2004 United States Grand Prix

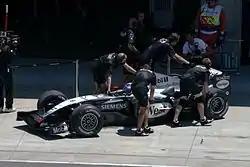
The McLaren mechanics push Kimi Räikkönen's MP4-19 into the garage during qualifying.

Qualifying was split into two sections. In the first session, dubbed "pre-qualifying", each driver took turns to record one lap at a time. The order the cars ran in was the reverse order to the classified results at the 2004 Canadian Grand Prix. For example, Michael Schumacher won the race, so would be the last car to run in pre-qualifying. The second qualifying session (dubbed "qualifying") repeated this process (with the drivers running in reverse order to the pre-qualifying results), but with the caveat that the drivers would not be allowed to alter their fuel loads between then and the race. The fastest time in the second session would take pole. As in 2003, setups and fuel loads could not be altered between the end of the second qualifying session and the race. Rubens Barrichello started from pole from teammate Michael Schumacher after setting a time of 1:10:223. Michael Schumacher started second, making it an all-Ferrari front row. BAR locked out the second row, with Takuma Sato lining up ahead of team leader Jenson Button. Williams locked out row three, with Juan Pablo Montoya in fifth, ahead of Ralf Schumacher. A gearbox issue prevented Jarno Trulli in the Renault from setting a lap, meaning he started last. Jean Todt had told the media that Barrichello would be allowed to race Schumacher and would not be forced to concede to him, as in the 2002 Austrian Grand Prix.